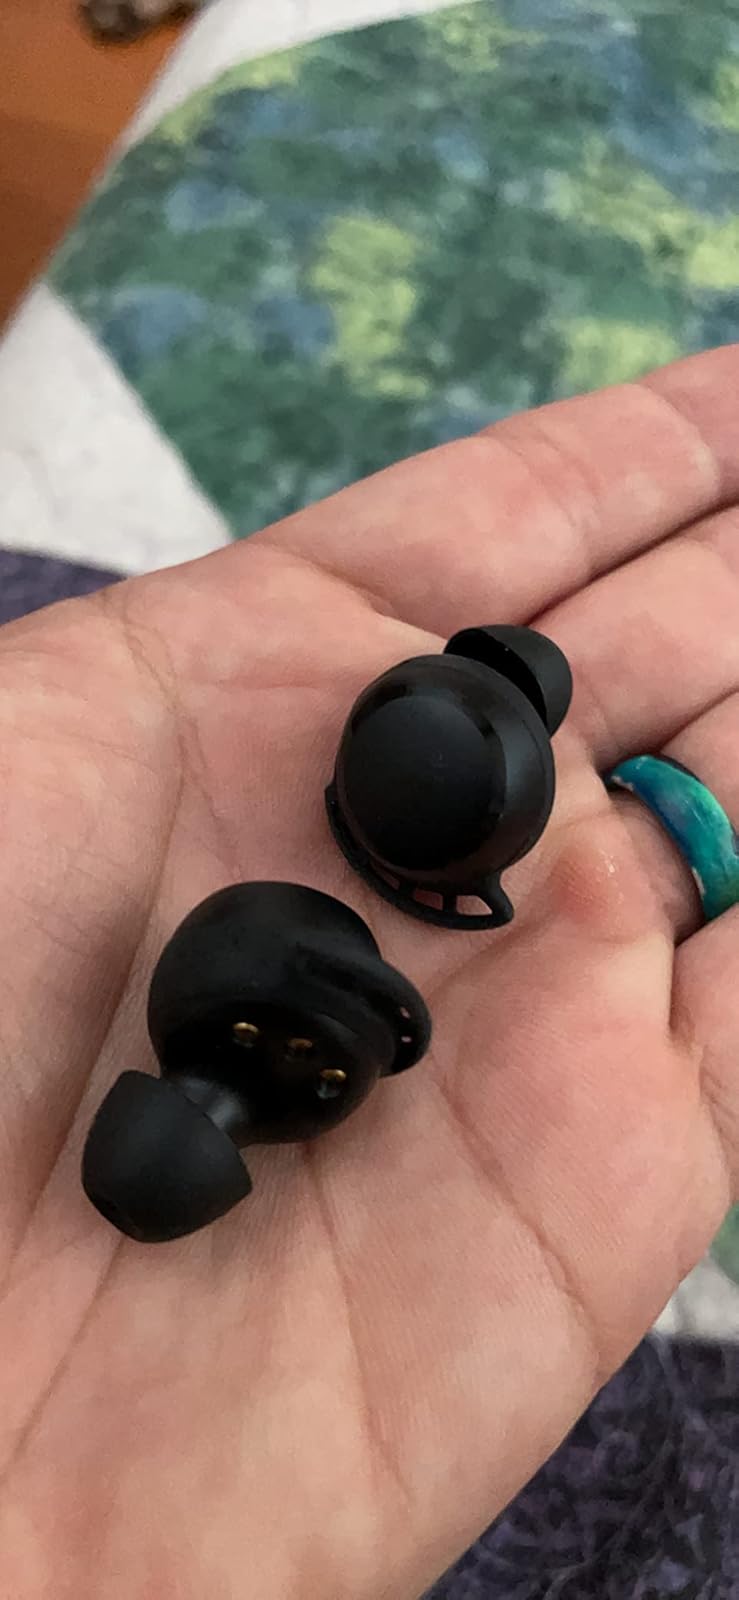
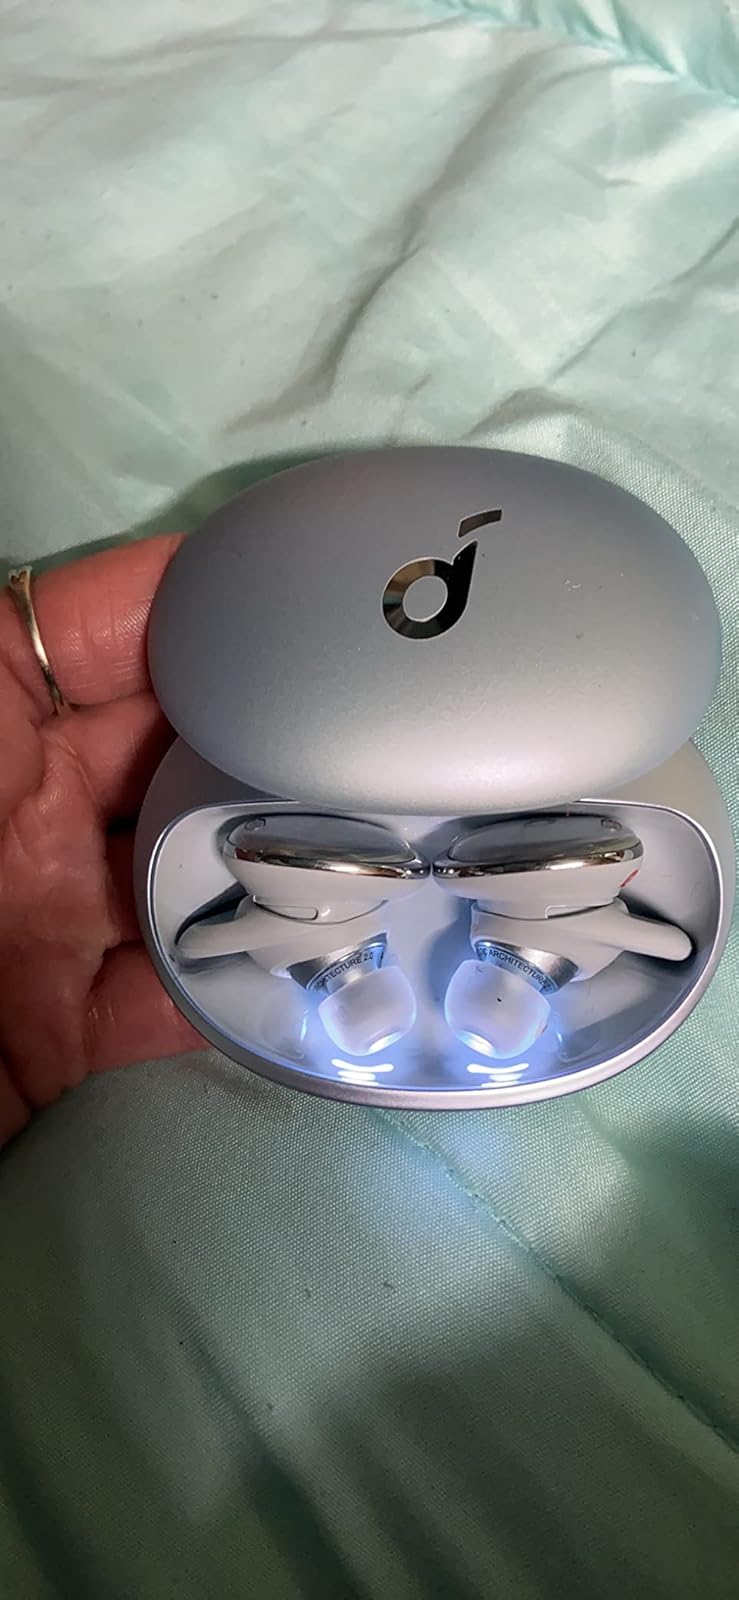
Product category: earbuds
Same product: no